Professional wrestling

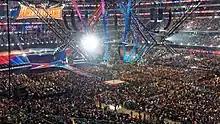
AT&T Stadium during WrestleMania 32. WWE claims a record attendance of 101,763 for the event

The women's division of professional wrestling has maintained a recognized world champion since 1937, when Mildred Burke won the original World Women's title. She then formed the World Women's Wrestling Association in the early 1950s and recognized herself as the first champion, although the championship was vacated upon her retirement in 1956. The NWA ceased to acknowledge Burke as the Women's World champion in 1954 and instead acknowledged June Byers as champion after a controversial finish to a high-profile match between Burke and Byers that year. Upon Byers's retirement in 1964, The Fabulous Moolah, who won a junior heavyweight version of the NWA World Women's Championship (the predecessor to the WWE Women's Championship) in a tournament back in 1958, was recognized by most NWA promoters as champion by default.